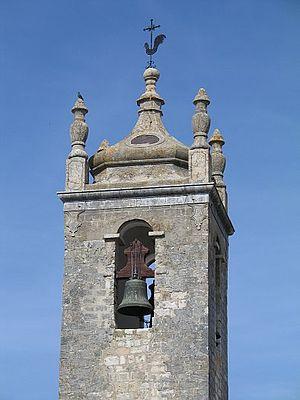
L'Algarve est une région administrative située au sud du Portugal continental. La ville de Faro en est la capitale administrative ; ses habitants sont appelés Algarviens. Il s'agit d'une des régions touristiques estivales les plus importantes du Portugal et d'Europe, grâce à ses plages et son patrimoine historique.